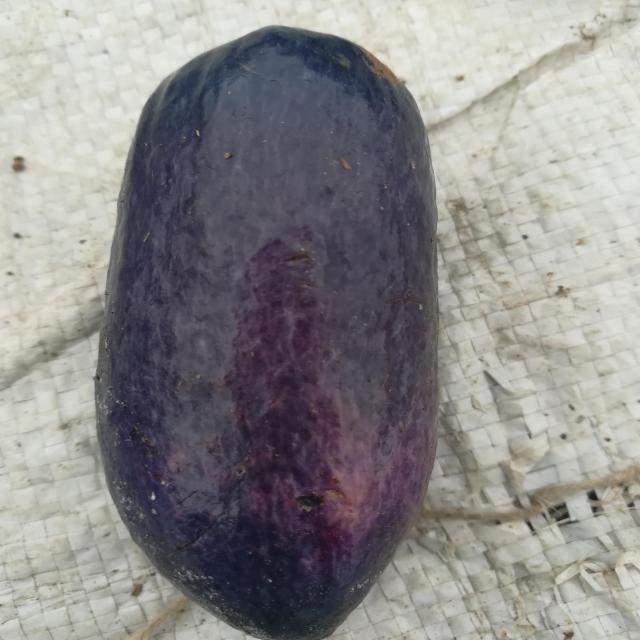
Plum grade: unaffected